Question: Please indicate a possible affordance area of baseball bat that can be used for swinging
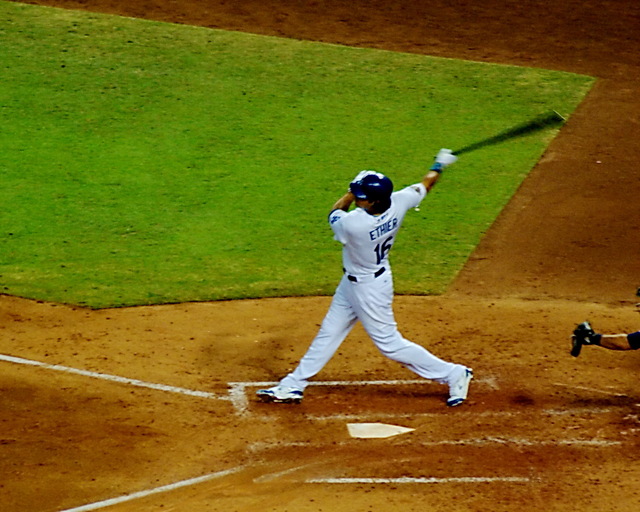
Answer: [428.5, 120.5, 504.5, 175.5]